Aozihdi metro station

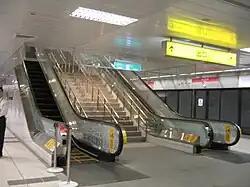
Escalators leading to the platform of Aozihdi station

The station is a two-level, underground station with an island platform and four exits. It is 217 meters long and is located at the intersection of Bo-ai 1st Rd. and Dashun Rd.